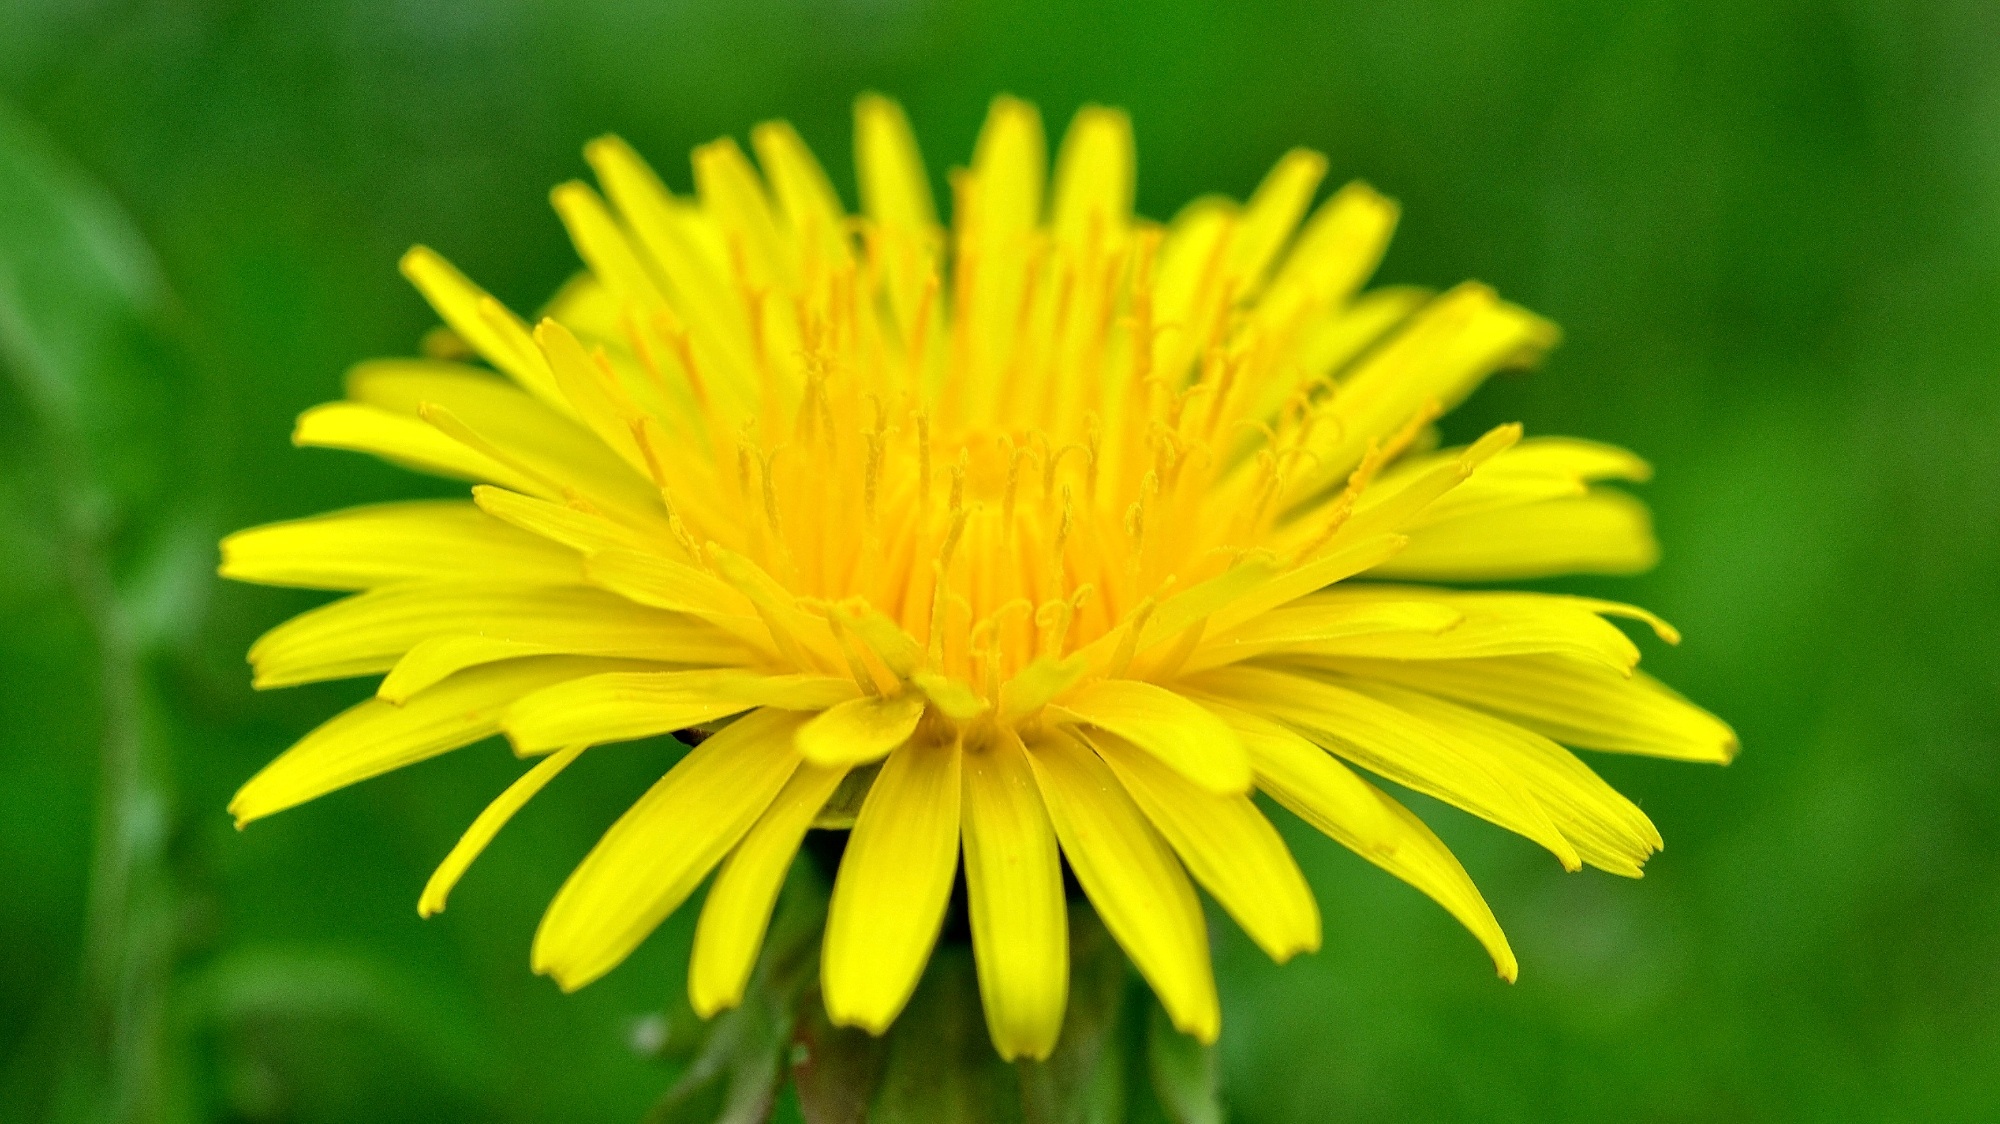
nature, blossom, plant, field, meadow, dandelion, flower, petal, bloom, daisy, spring, herb, yellow, close, flora, wildflower, close up, pointed flower, macro photography, flowering plant, daisy family, oxeye daisy, annual plant, plant stem, land plant